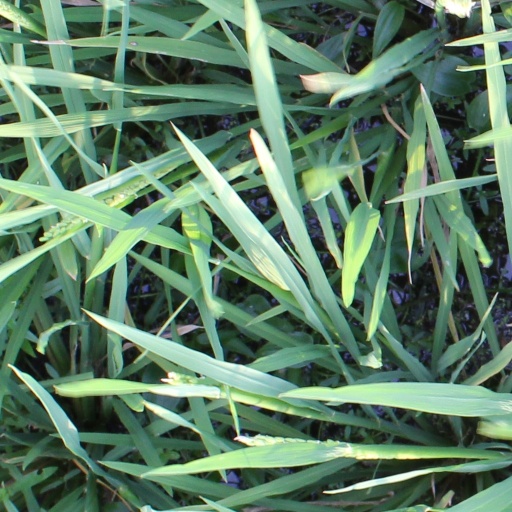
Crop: rice